Marjorie Fleming

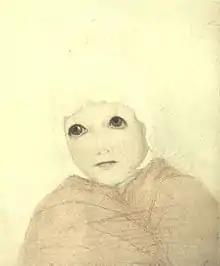
Portrait of Marjorie Fleming during her last illness. From a water-colour drawing, probably by Miss Isa Keith, 1811.

Marjorie Fleming (also spelt Marjory; 15 January 1803 – 19 December 1811) was a Scottish child writer and poet. She gained appreciation from Robert Louis Stevenson, Leslie Stephen, and possibly Walter Scott.